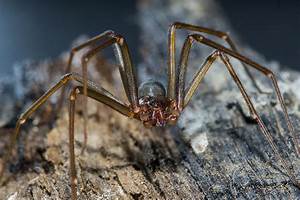
Label: spider